The Incredibly Strange Creatures Who Stopped Living and Became Mixed-Up Zombies

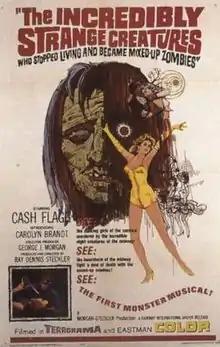
Theatrical release poster

The Incredibly Strange Creatures Who Stopped Living and Became Mixed-Up Zombies (sometimes "!!?" is appended to the title and shortened to The Incredibly Strange Creatures) is a 1964 American monster movie produced and directed by Ray Dennis Steckler. Steckler also starred in the film, billed under the pseudonym "Cash Flagg".